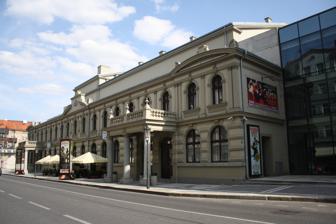
Building: Musical Theatre Karlín
Country: Czechia
Year built: 1881
Establishment in Prague, Czechia Musical Theatre Karlín Hudební divadlo Karlín Address Křižíkova 283, Karlín Prague Czech Republic Coordinates 50°5′24.36″N 14°26′28.46″E / 50.0901000°N 14.4412389°E / 50.0901000; 14.4412389 Type Theatre Current use Musical theatre Construction Built 1881 Website hdk .cz /en The Musical Theatre Karlín ( Czech : Hudební divadlo Karlín ) is a theatre in the Karlín district of Prague devoted largely to the performance of operettas and musical theatre . Built in 1881, it is now the second largest theatre in Prague after the Prague State Opera . Sources History of Musical Theatre Karlín – old official web site External links Wikimedia Commons has media related to Hudební divadlo Karlín . Official website TACE – entry in  TACE database Authority control databases International VIAF National United States Czech Republic 2 3 4 5 6 Geographic MusicBrainz place EUTA theatre This article about a Czech building or structure is a stub . You can help Wikipedia by expanding it . v t e This article about a theatre building in Europe is a stub . You can help Wikipedia by expanding it . v t e